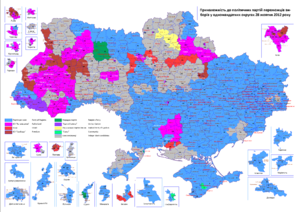
Les élections législatives ukrainiennes de 2012 sont les élections des 450 députés de la Rada, le Parlement unicaméral de l'Ukraine, qui ont eu lieu le 28 octobre 2012, pour un mandat de cinq ans. Le nouveau mode de scrutin prévoit que la moitié des députés seront élus à la proportionnelle et l'autre moitié au scrutin majoritaire uninominal à un tour.